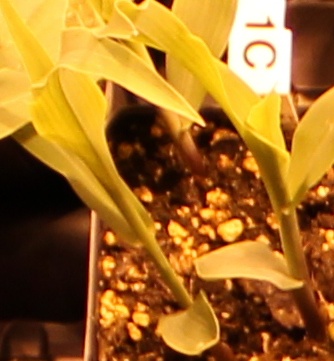
Label: Corn